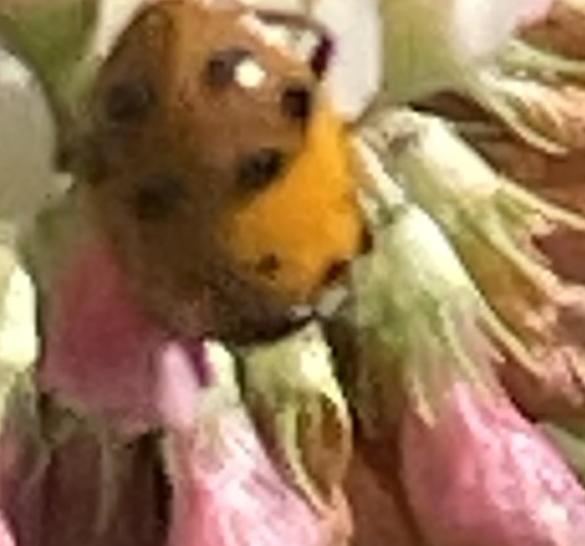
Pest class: predators